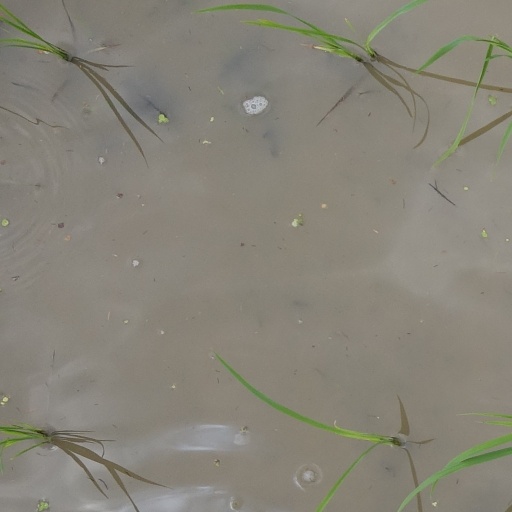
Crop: rice